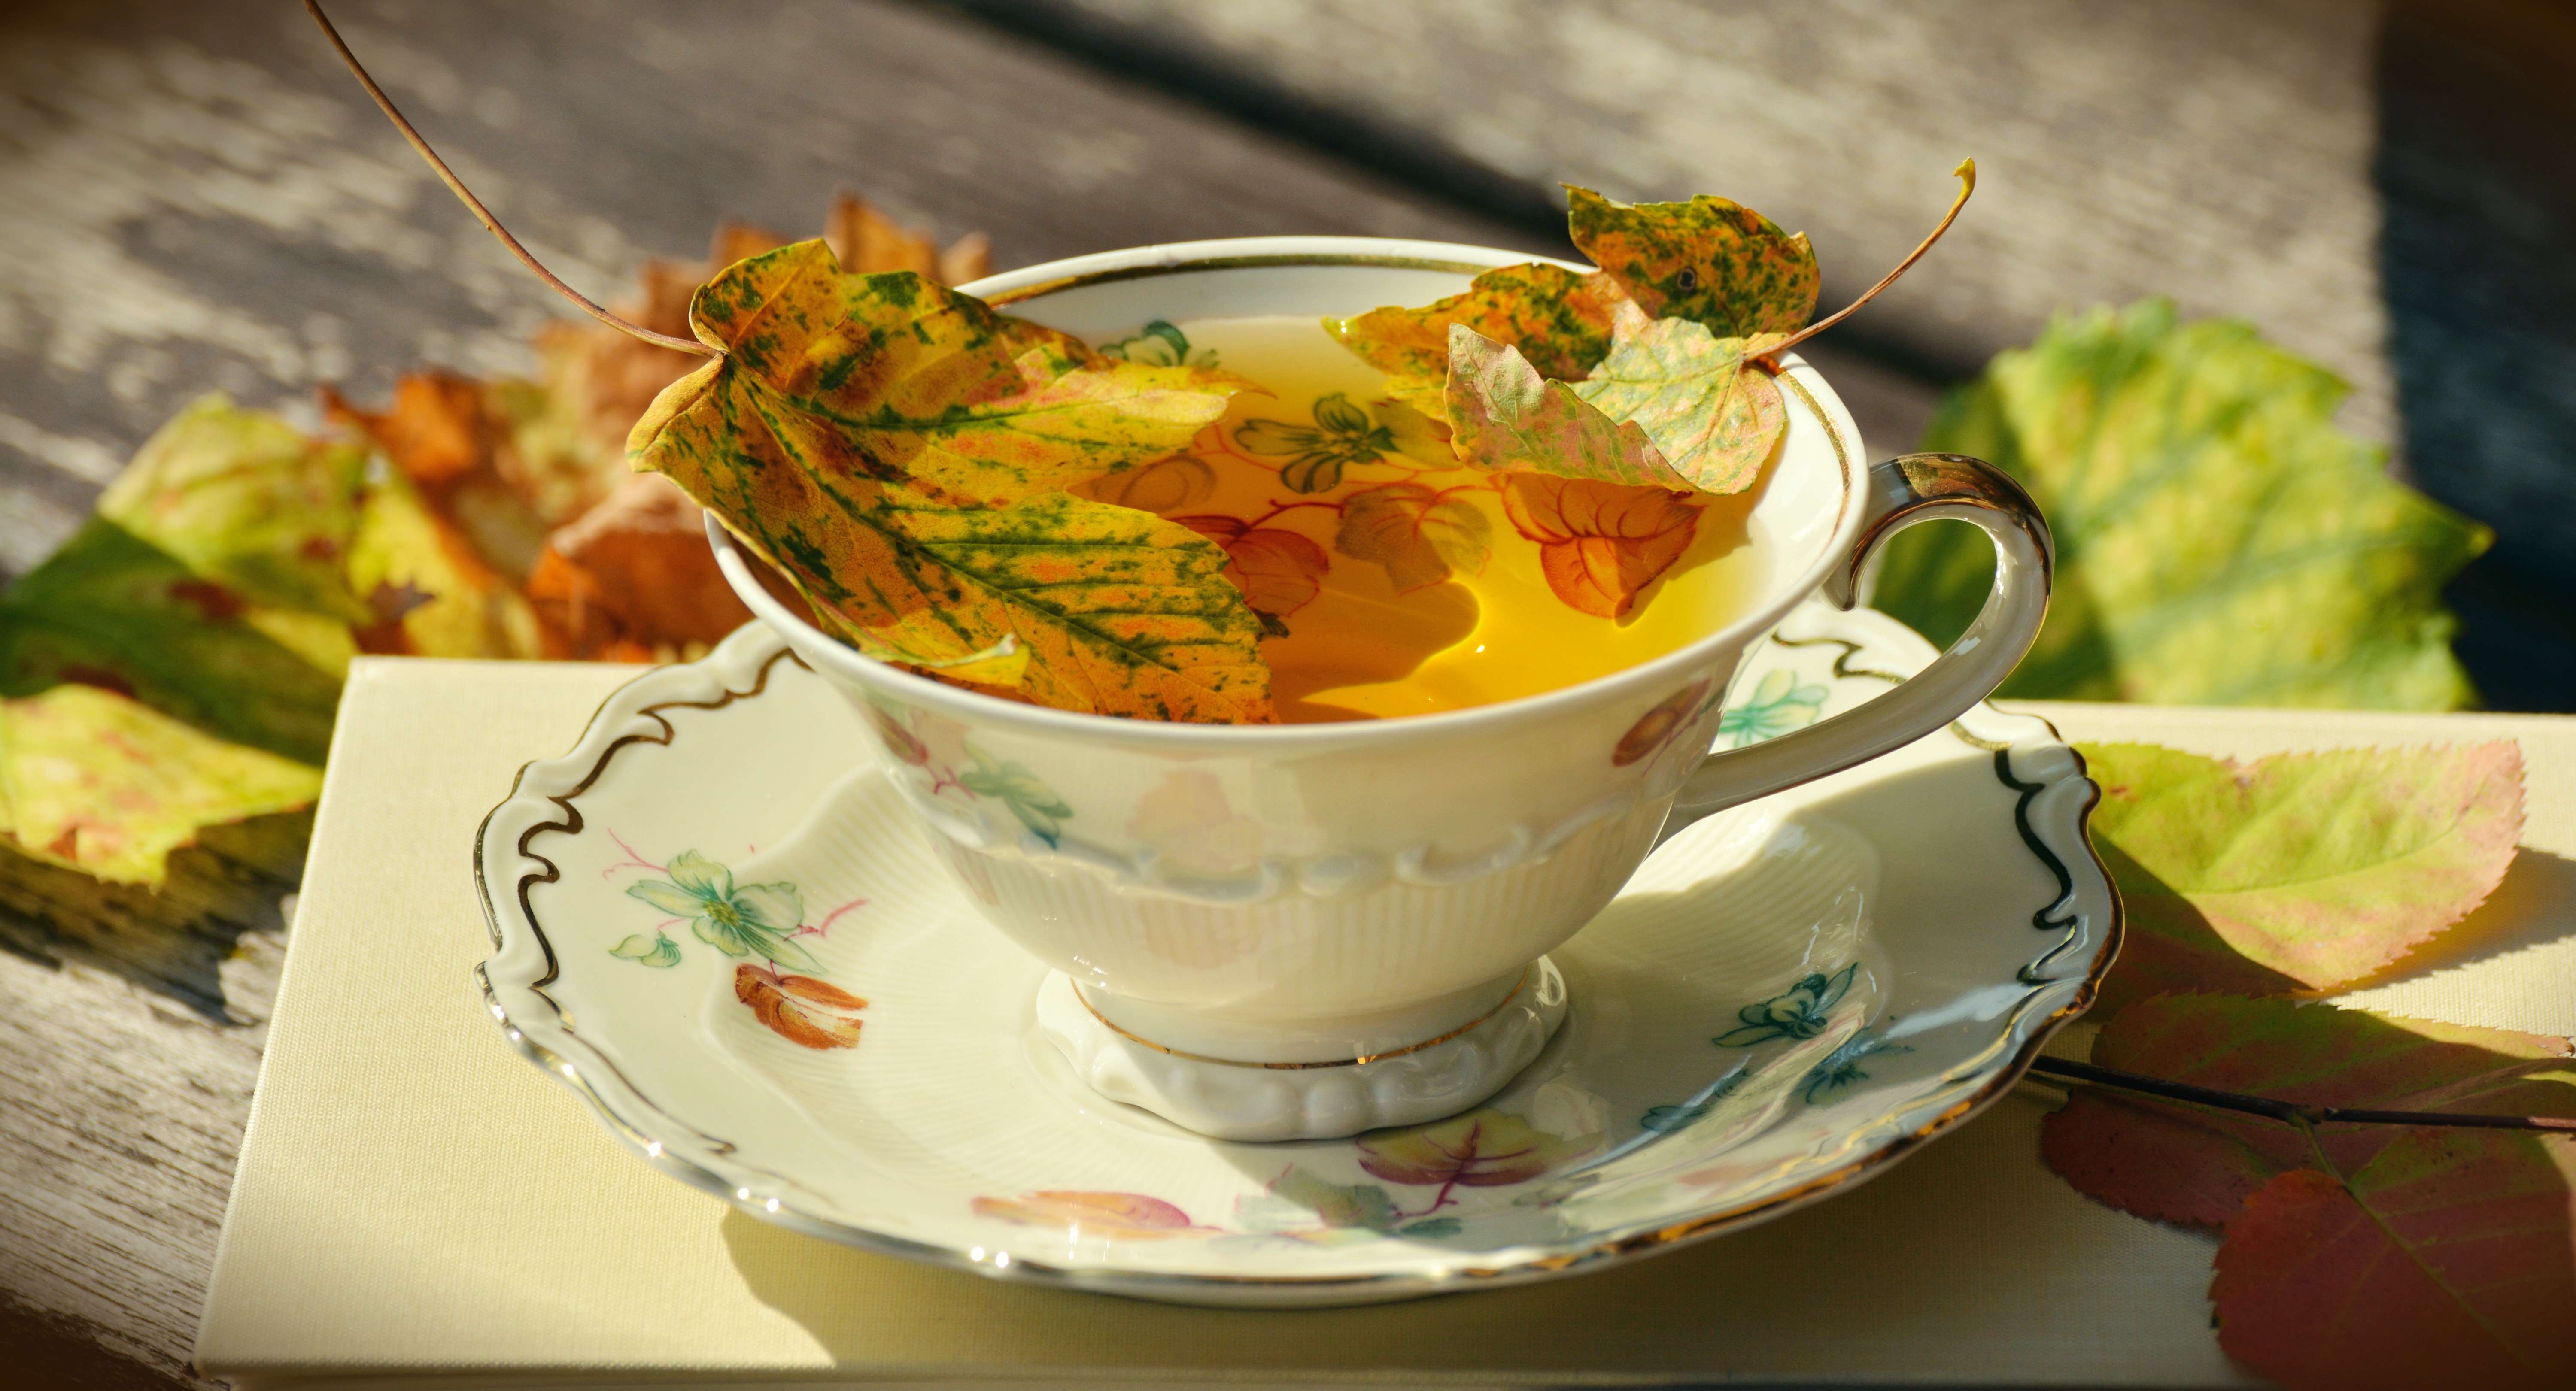
book, dish, meal, food, produce, autumn, garden, breakfast, cuisine, tableware, teacup, break, tee, porcelain, teatime, fall leaves, autumn colours, builds